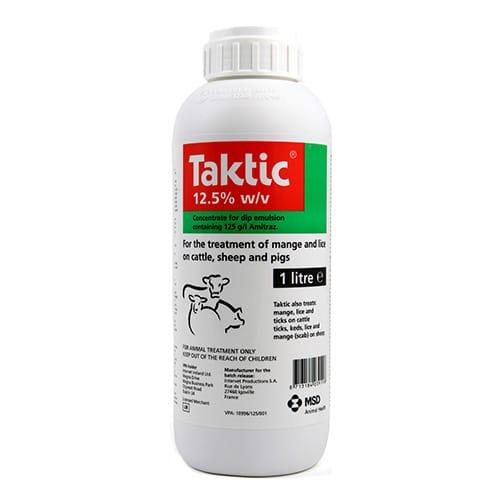
Kopo la plastiki lililofungwa kwa mfuniko lenye maandishi na dawa ndani yake kwa ajili ya kutibu magonjwa ya wanyama na mimea.